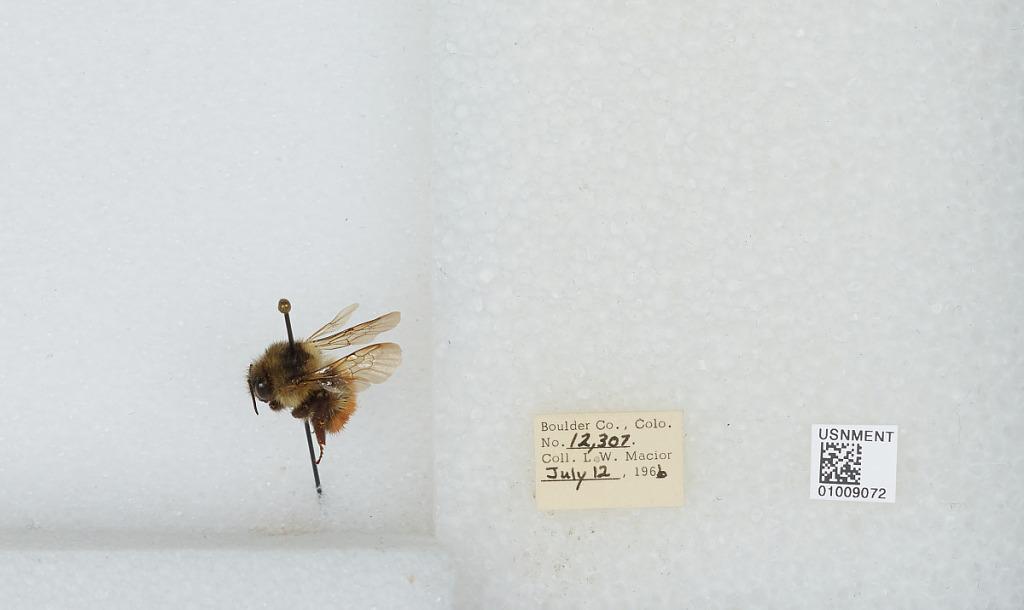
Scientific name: Bombus (Pyrobombus) melanopygus Nylander
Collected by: L. Macior
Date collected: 1966-7-12
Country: United States
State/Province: Colorado
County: Boulder
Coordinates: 40.015, -105.27